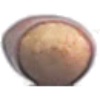
Label: Hazelnut 1